Martin Nadaud station

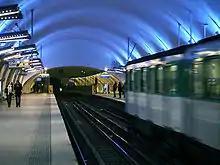
The former Martin Nadaud station, visible at the far end of this platform with its lower ceiling, is now integrated into Gambetta station.

Martin Nadaud is a merged station formerly serving Line 3, and is one of Paris Métro's ghost stations. The station was named after Martin Nadaud.